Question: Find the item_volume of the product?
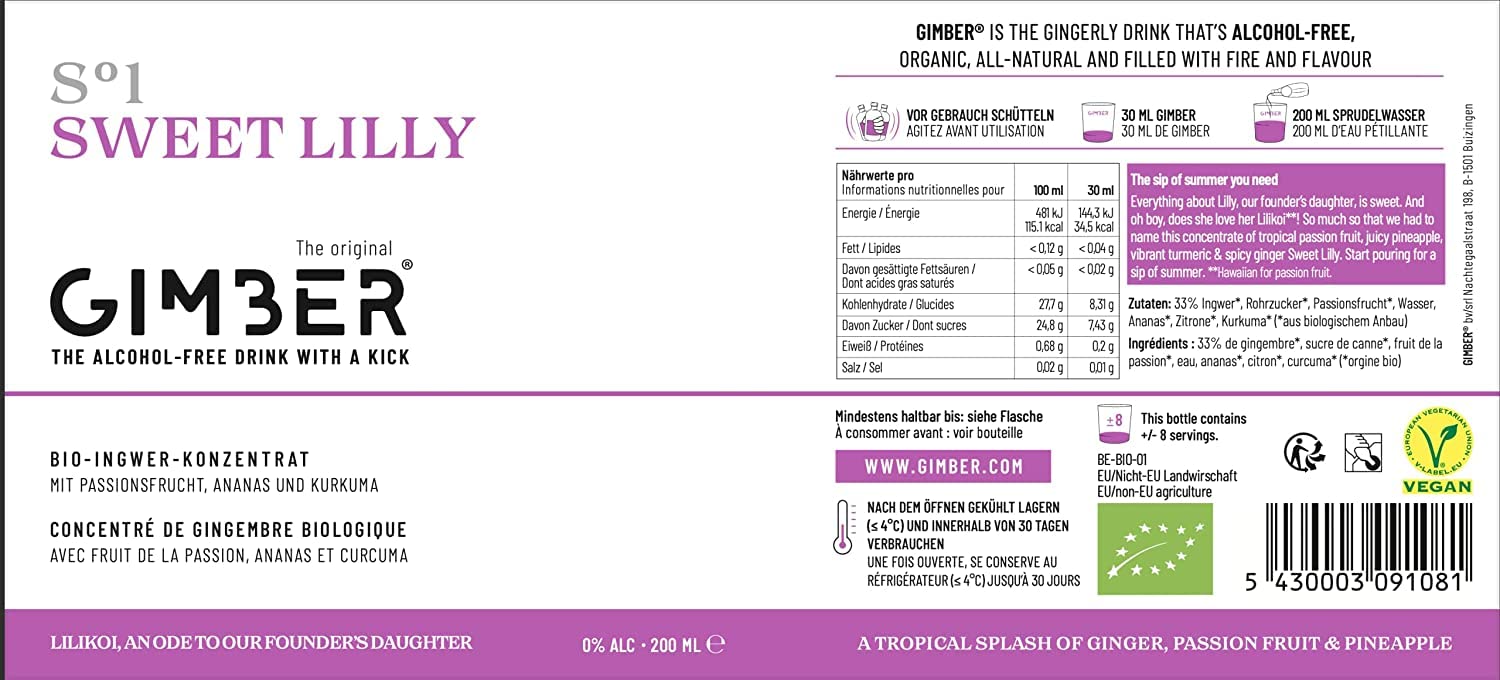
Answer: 200.0 millilitre